History of the Carolina Panthers

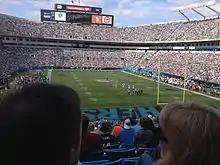
Denver Broncos vs. Carolina Panthers during the 2012 Season

The Panthers drafted Boston College linebacker Luke Kuechly with the 9th overall pick in the 2012 NFL Draft and unveiled an updated logo and word mark. Carolina started the season 2–8, losing many of them by late-game collapses. A 19–14 loss to the Dallas Cowboys resulted in longtime general manager Marty Hurney being fired. However, the team managed to win 5 out of their final 6 games to finish with a record of 7–9, good for 2nd in the NFC South. It became their first season with single-digit losses since 2009. The strong finish helped to save head coach Ron Rivera from otherwise losing his job, despite talk of the coach being fired after the season's end.